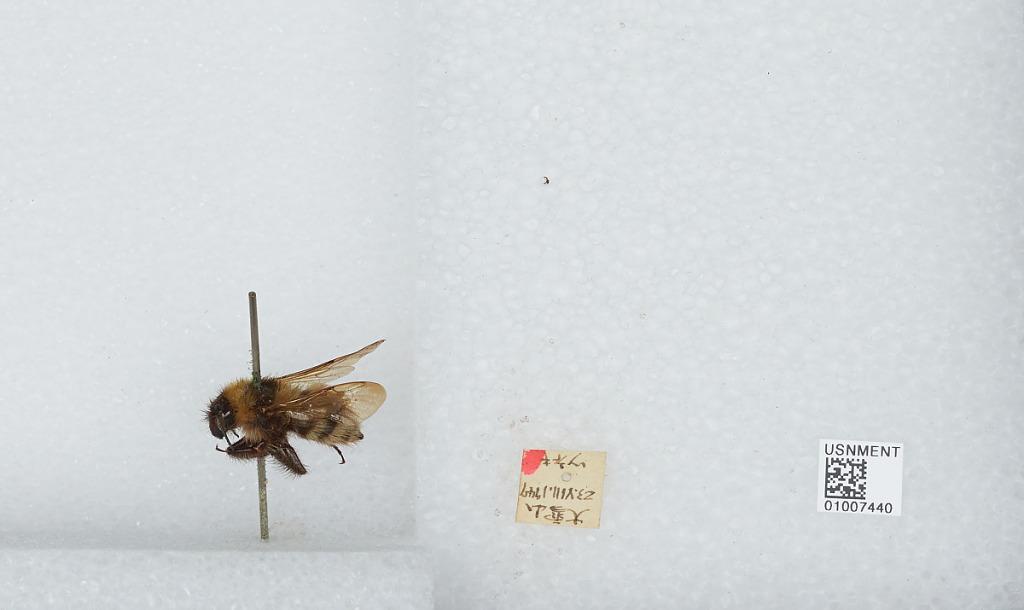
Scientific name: Bombus (Diversobombus) diversus Smith
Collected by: Tsunegi
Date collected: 1947-8-23
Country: Japan
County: Daisetsuzan